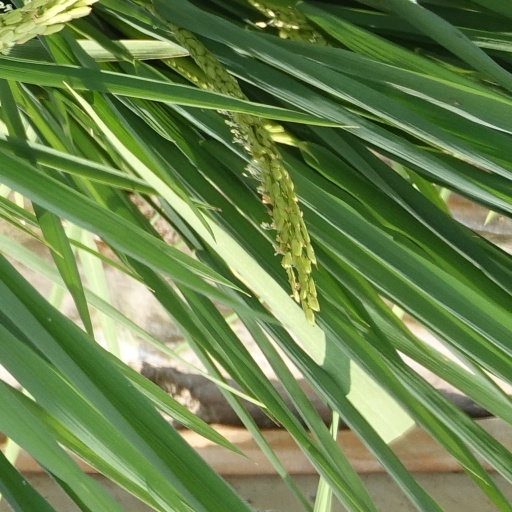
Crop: rice